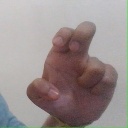
अक्षर: अ